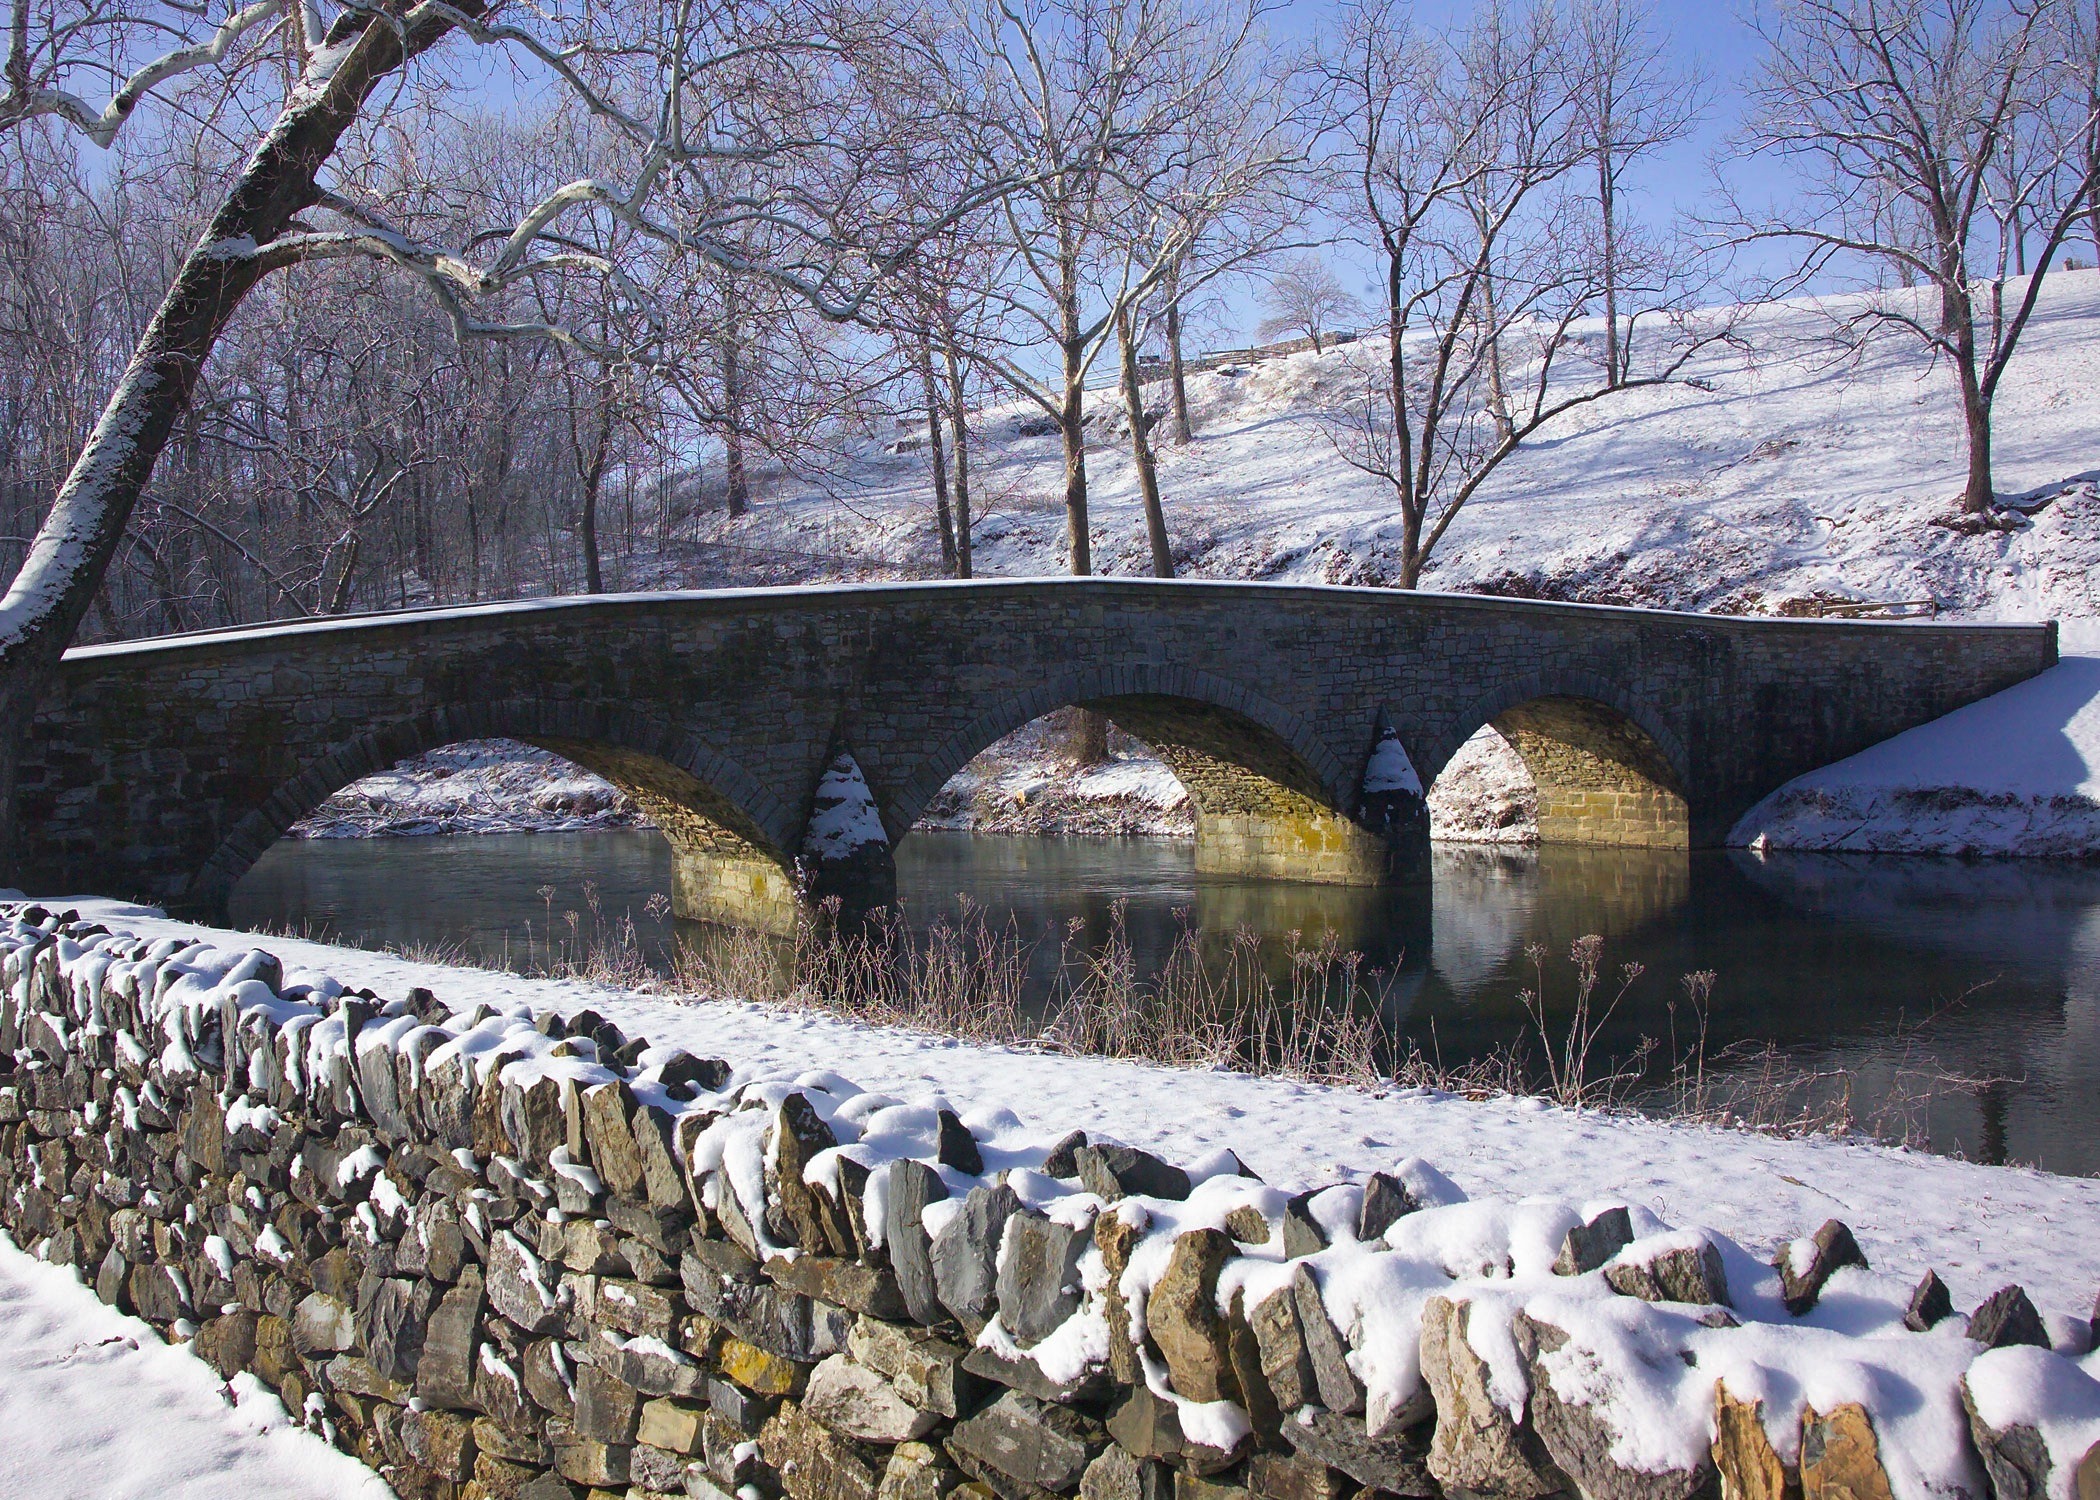
water, nature, snow, winter, architecture, countryside, wall, river, country, stream, ice, rural, landmark, trees, rocks, outside, stones, historical, maryland, antietam, burnside bridge